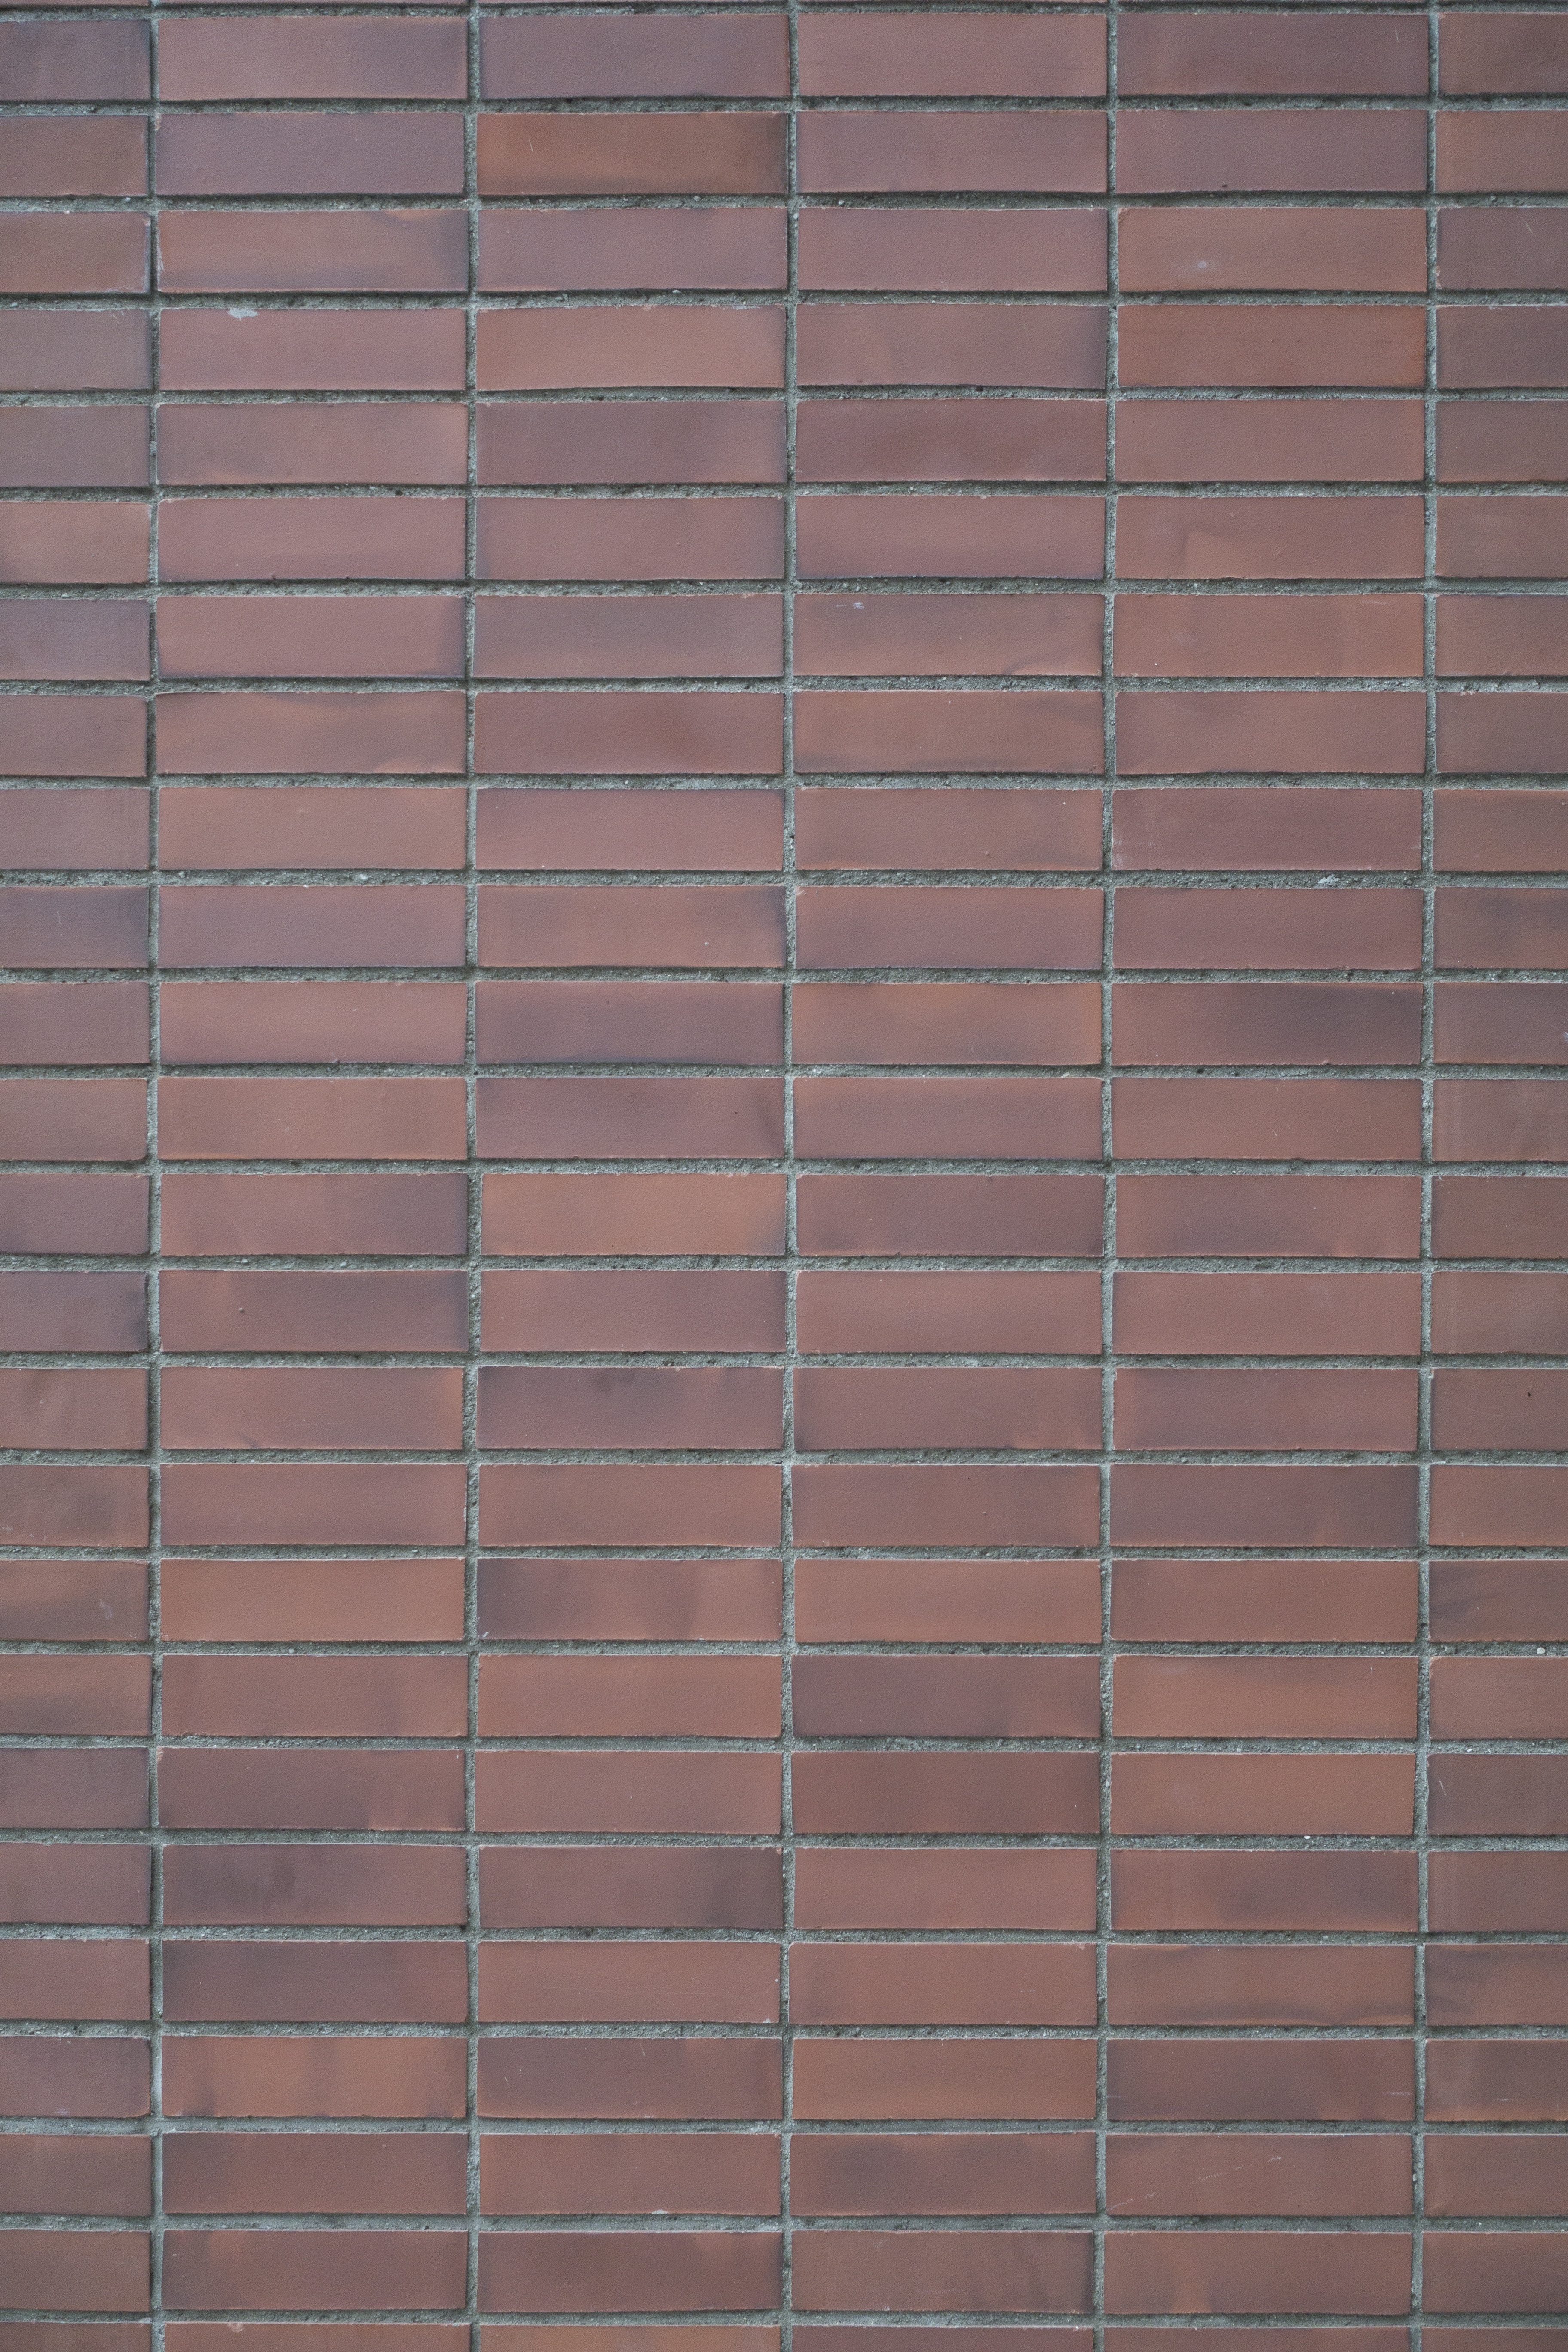
wood, texture, floor, wall, brown, facade, tile, brick, material, interior design, background, hardwood, brickwork, flooring, window covering, wood stain, imo joint